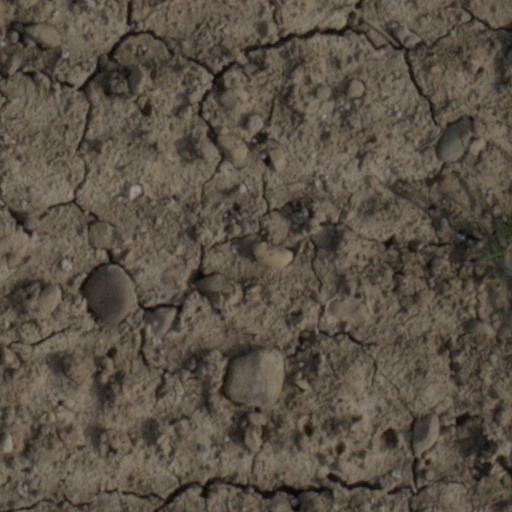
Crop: wheat